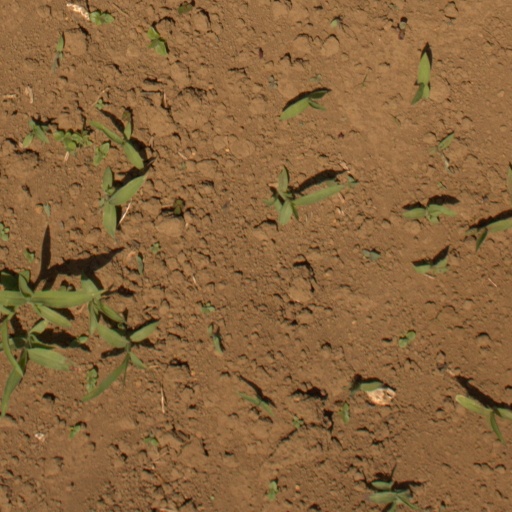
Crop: Jerusalem artichoke